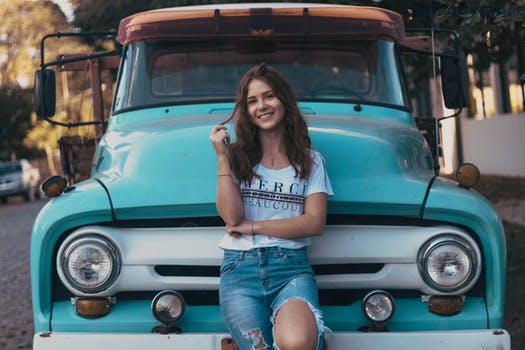
Label: Watermark